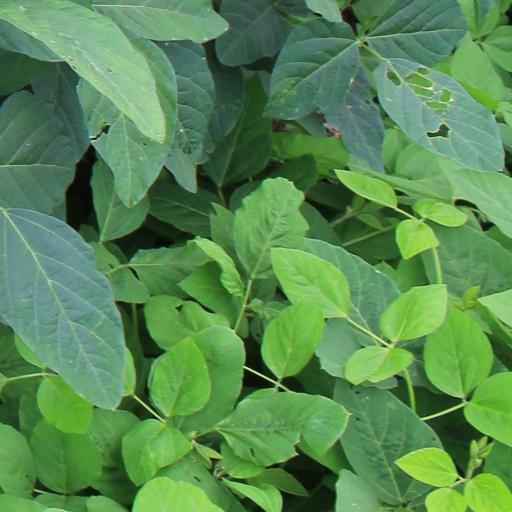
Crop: soybean